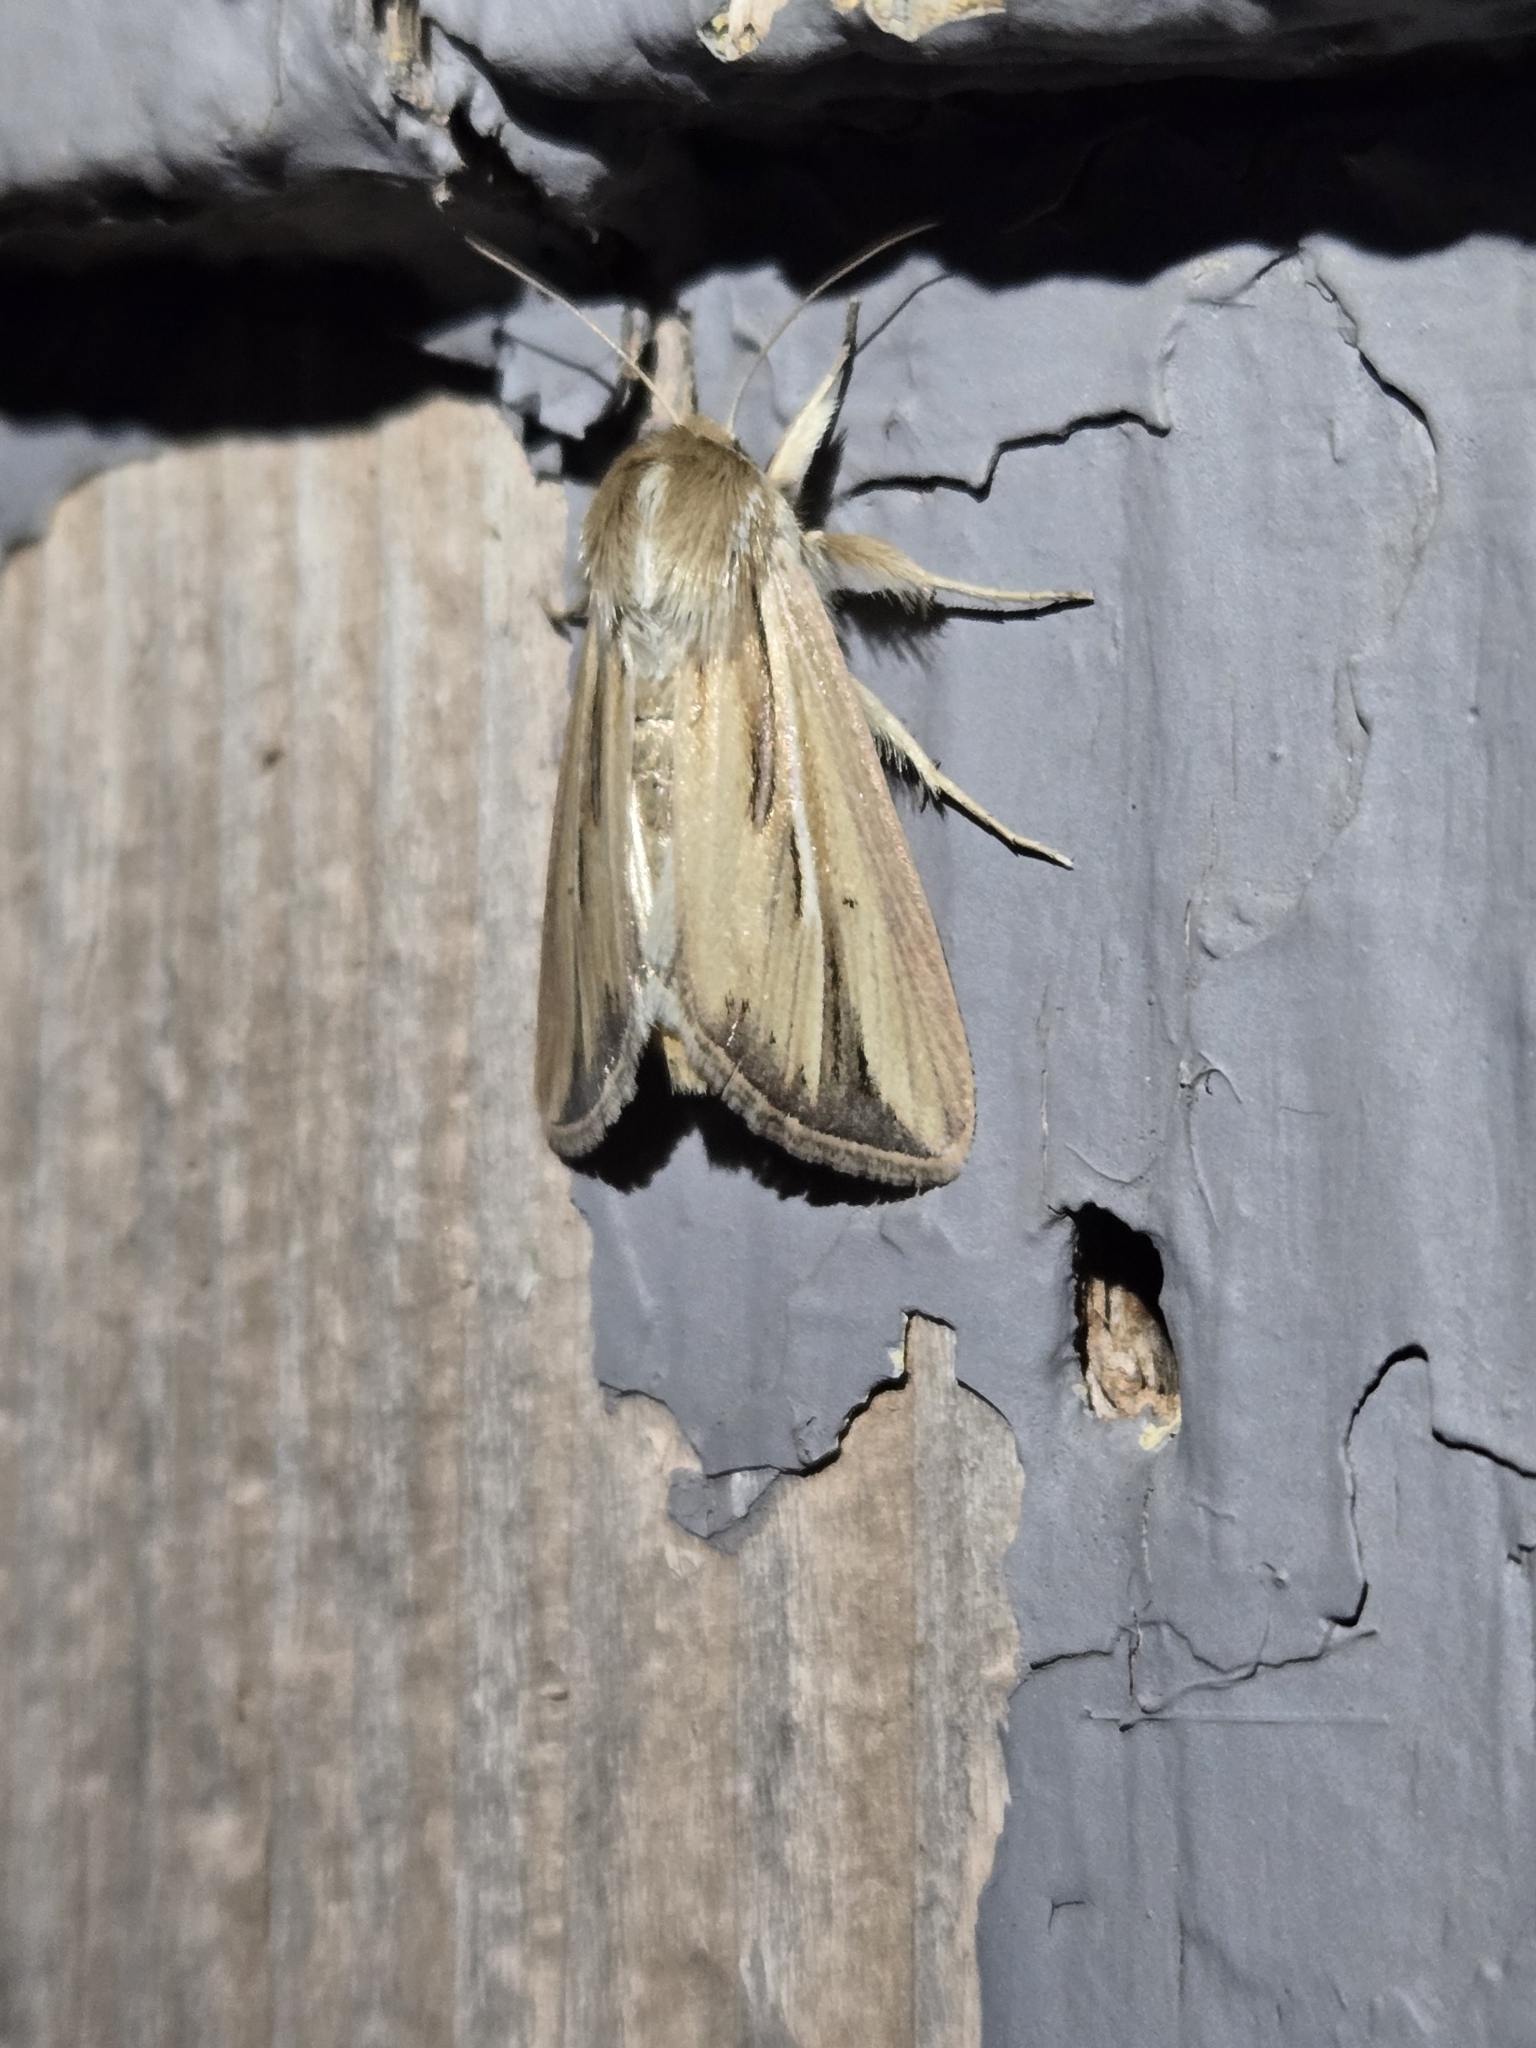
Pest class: wheathead_armyworm_Dargida_diffusa